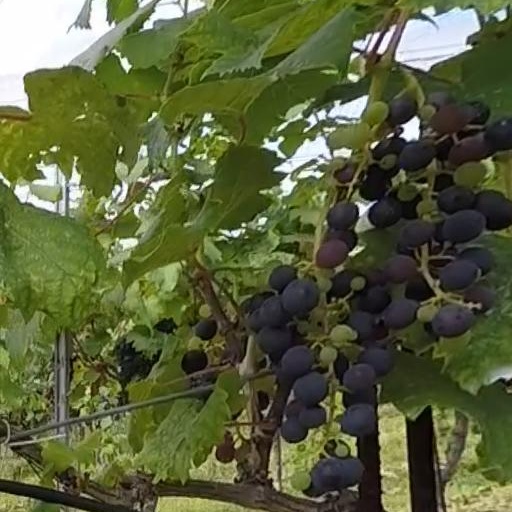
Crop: grape